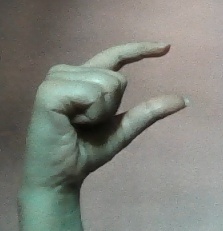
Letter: dal